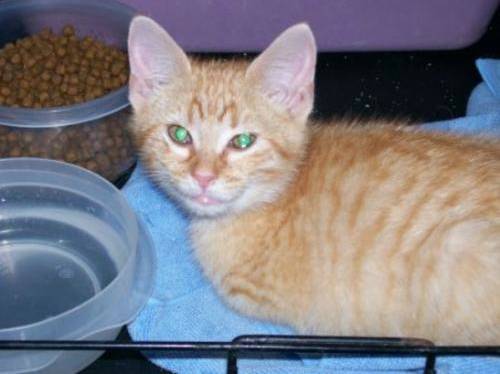
Label: cat